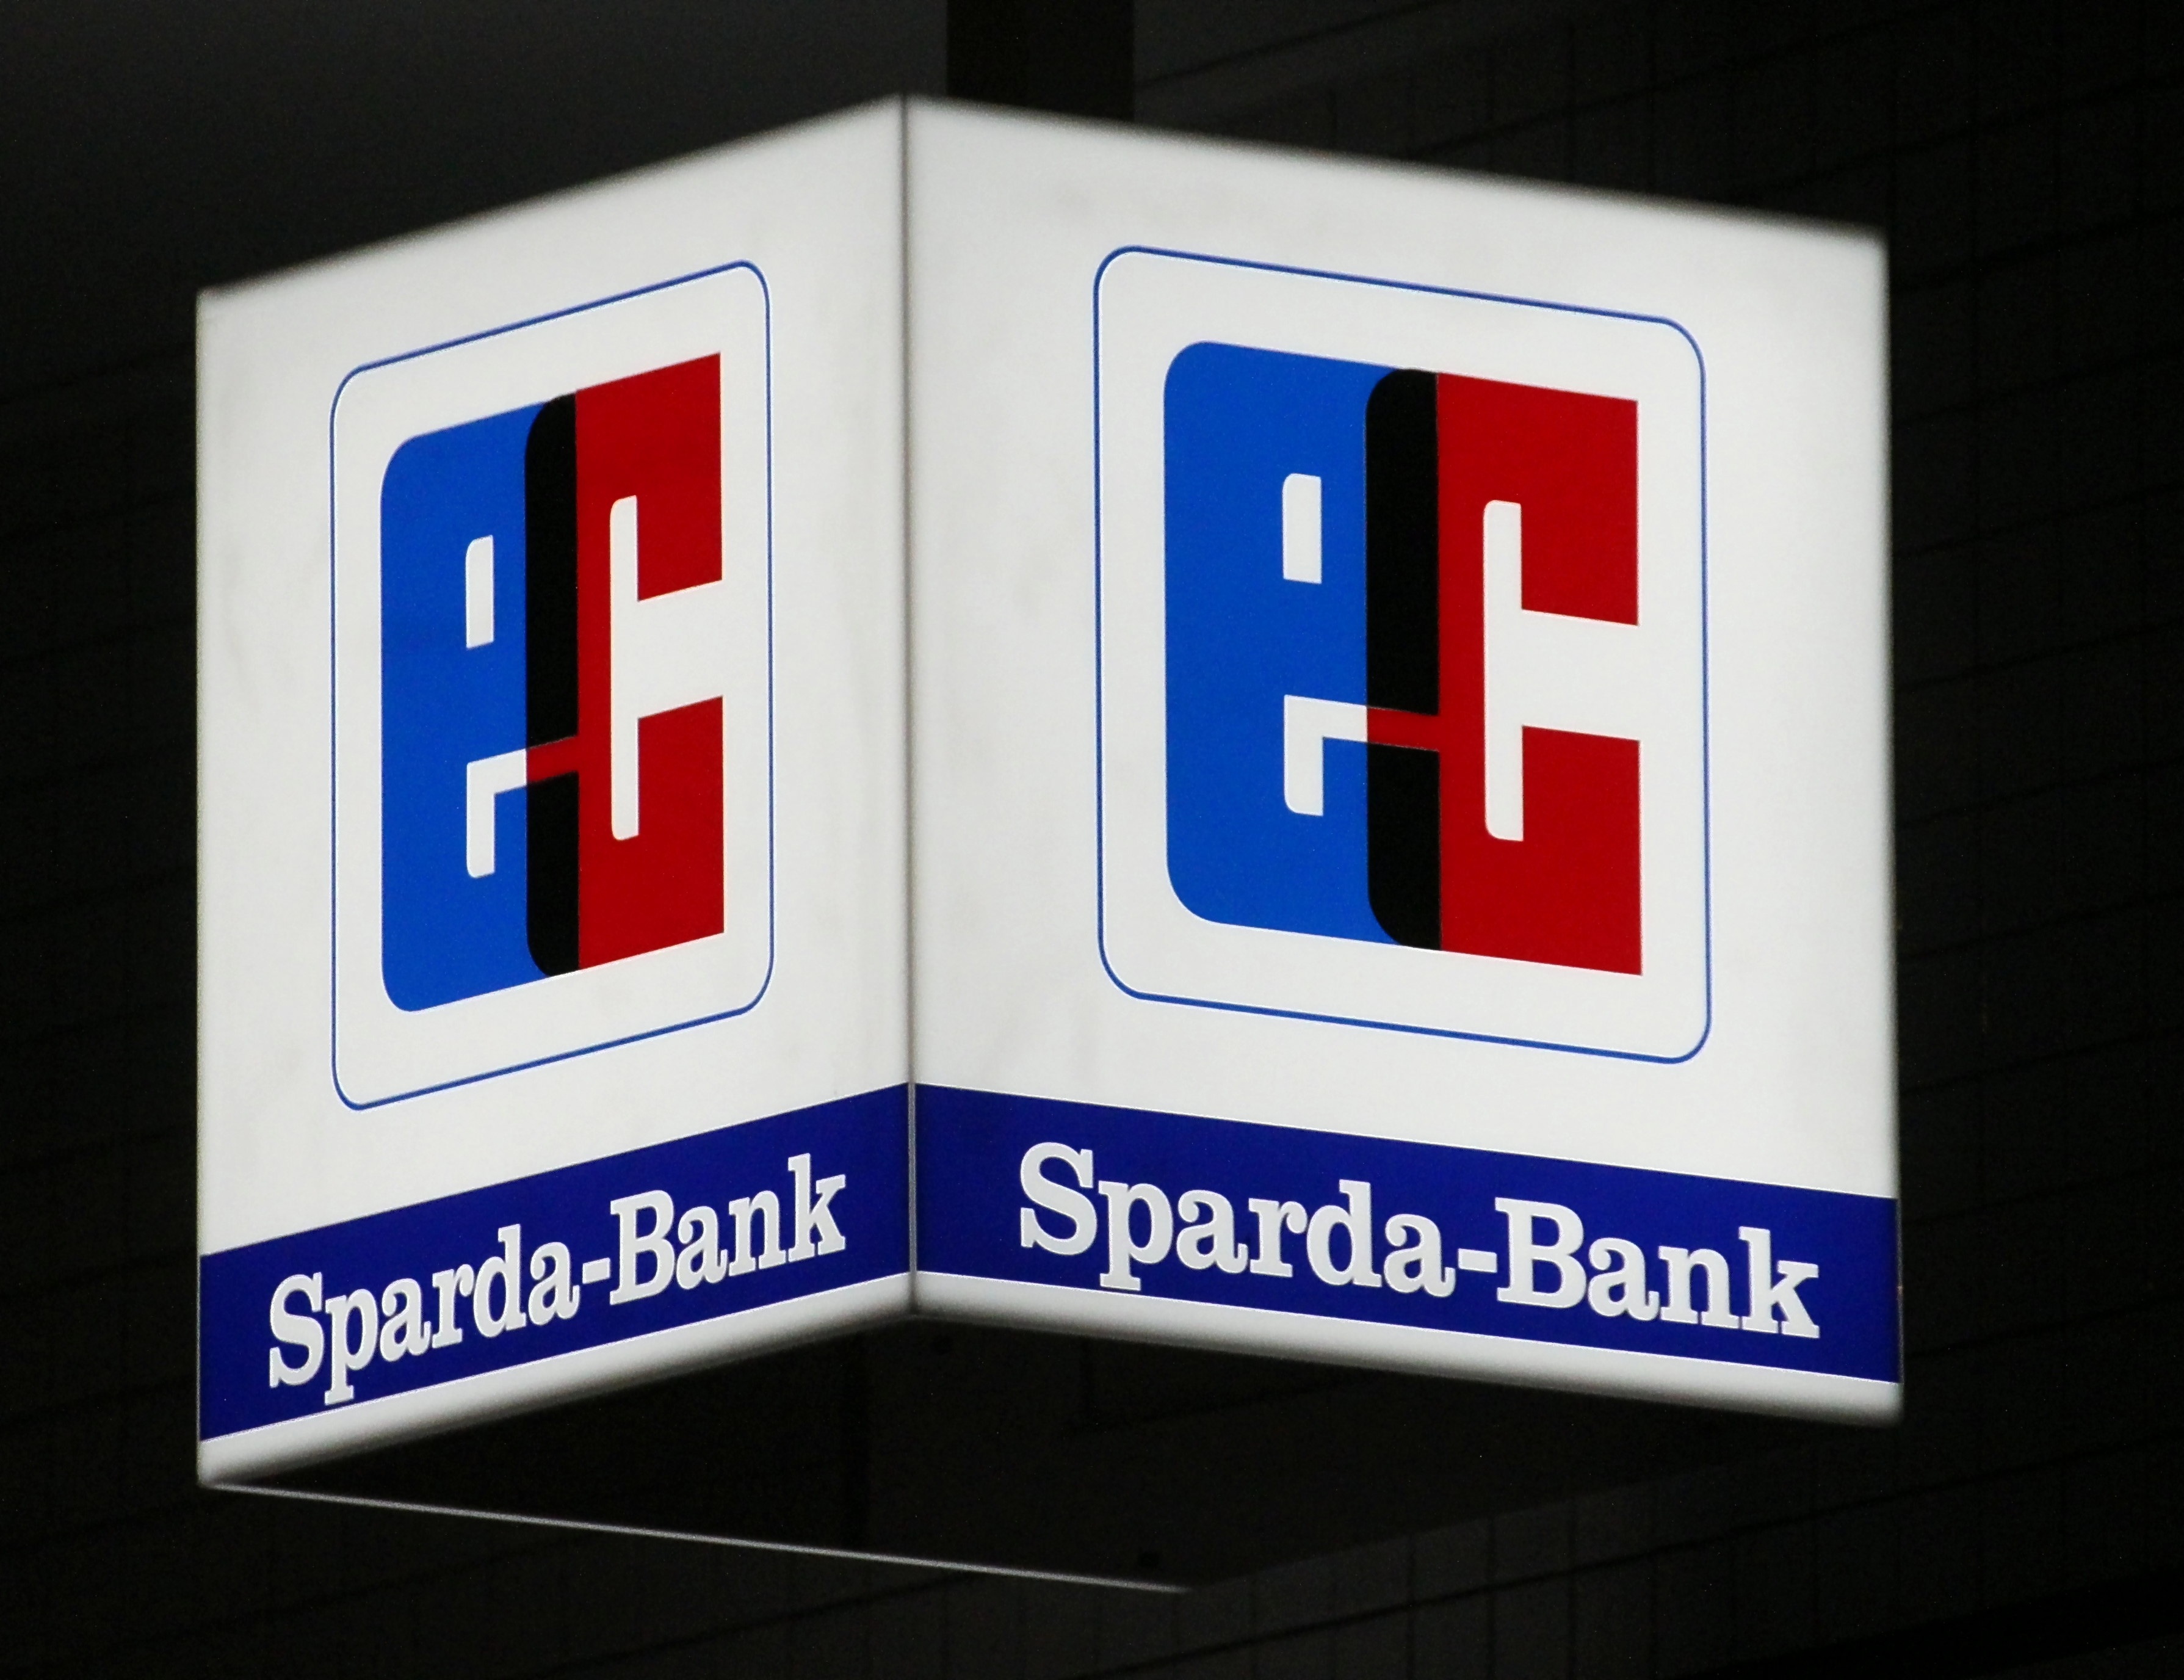
number, advertising, sign, signage, neon, brand, font, atm, trademark, scoreboard, ec, traffic sign, withdraw cash, vehicle registration plate, sparda bank